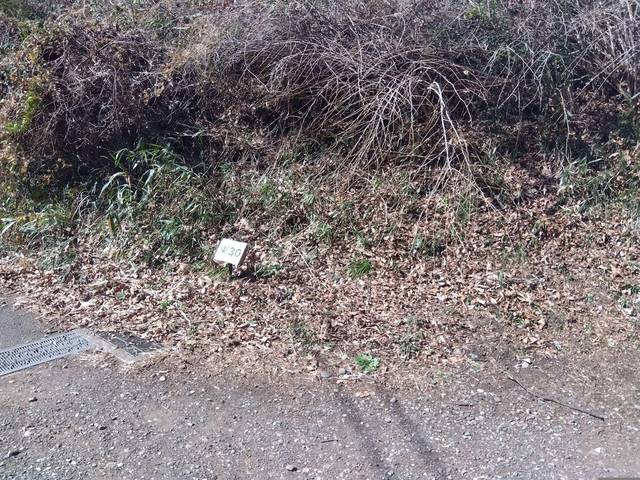
Region: Japan
Coordinates: 35.49, 139.404